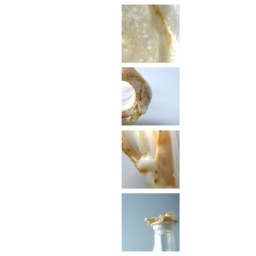
The PET plastic in this bottle melted and caused parts of the plastic to recrystallise.